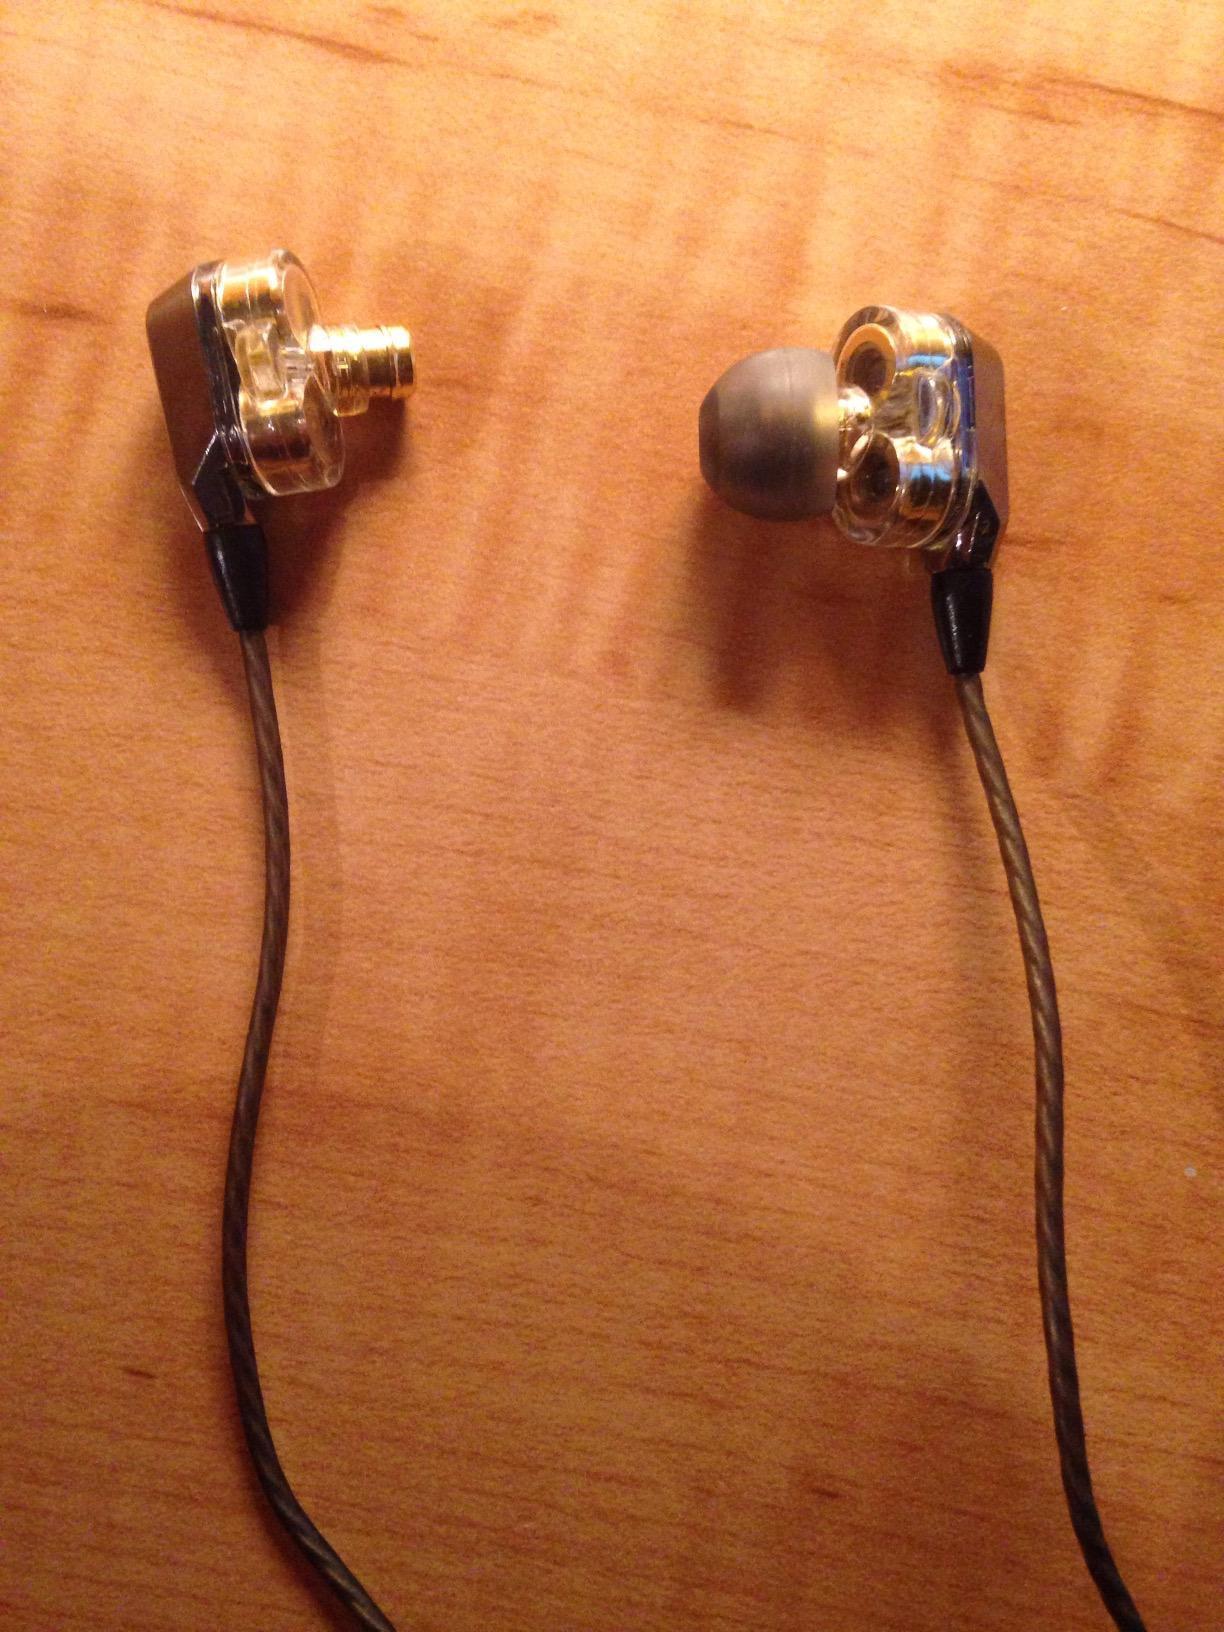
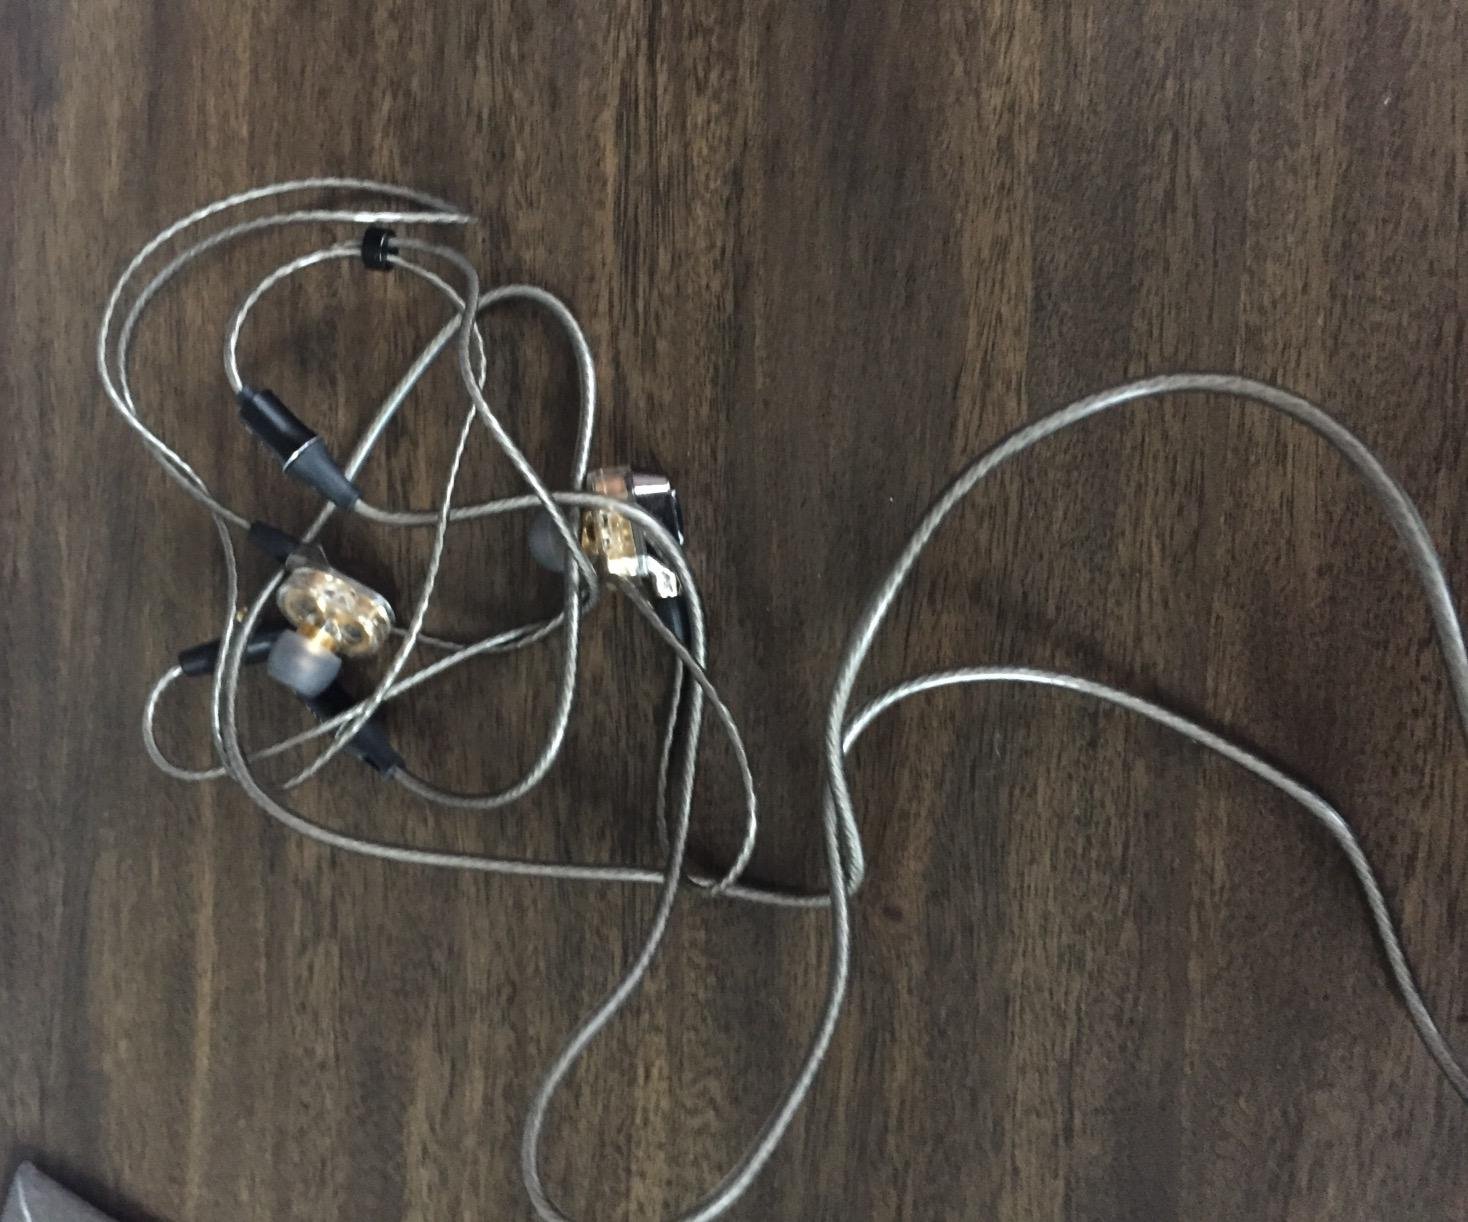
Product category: headphones
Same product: yes